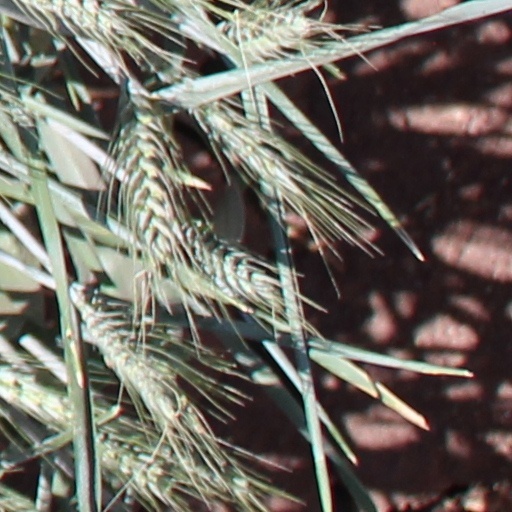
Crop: wheat